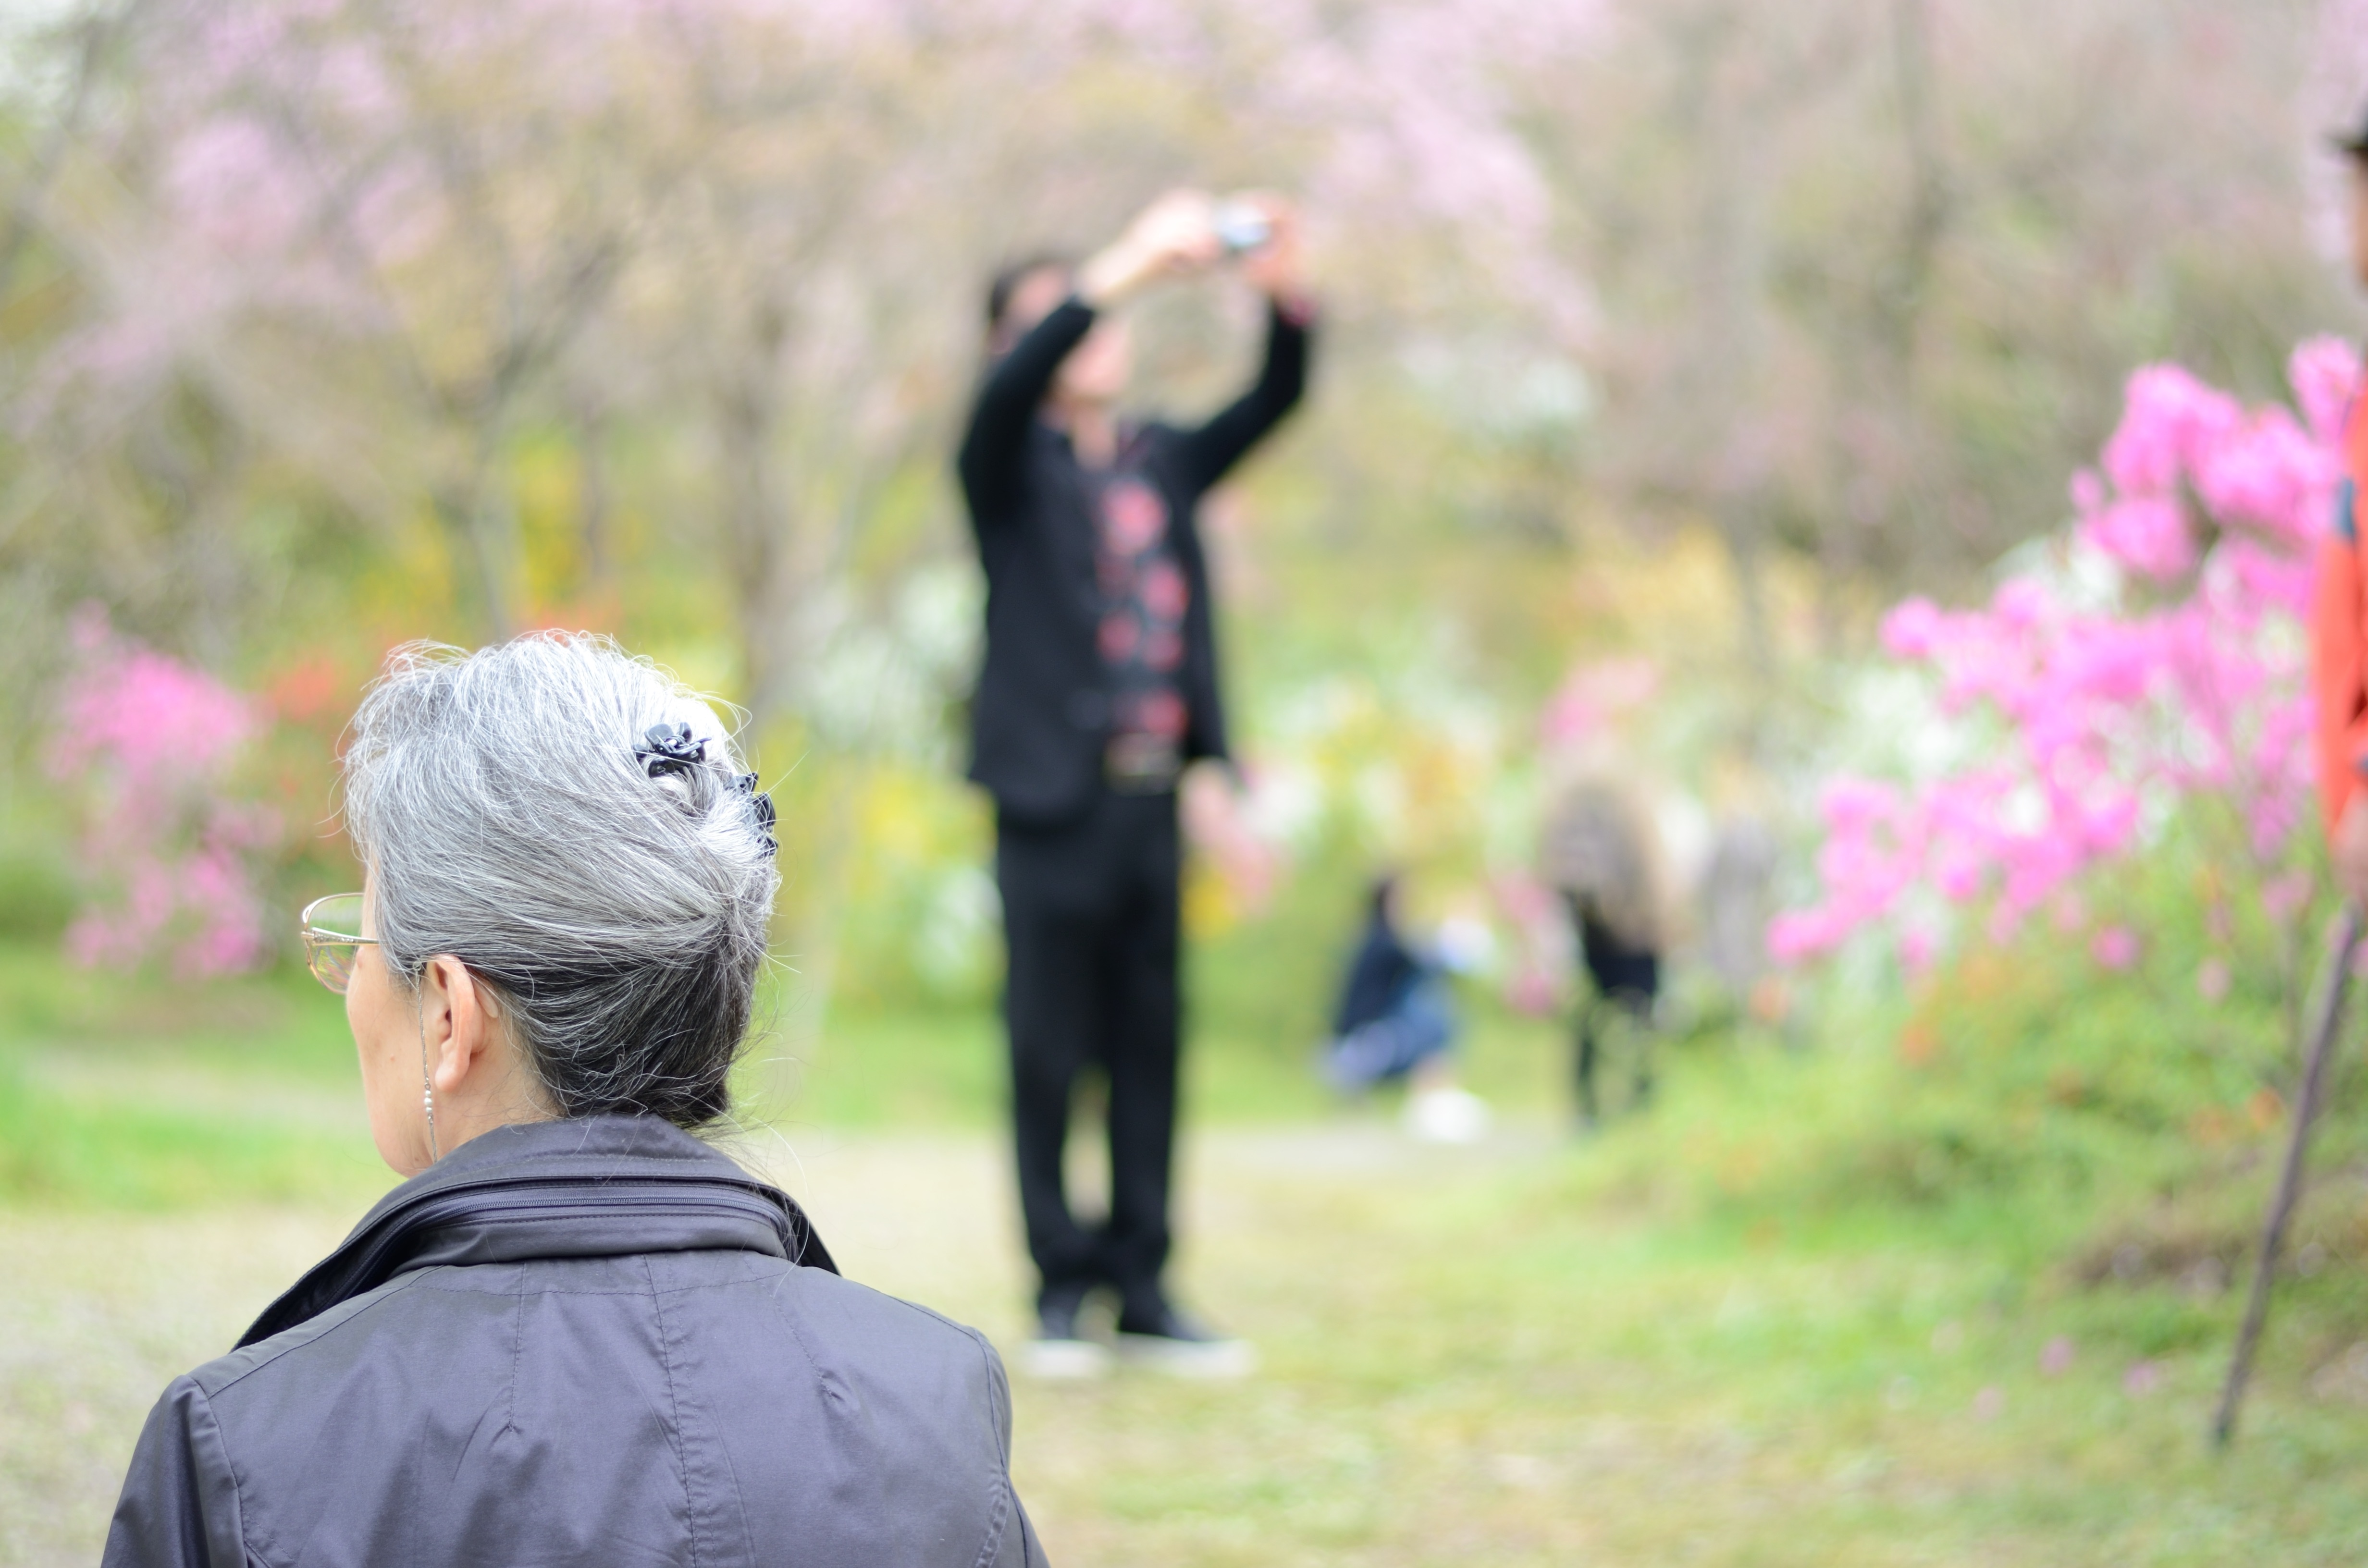
man, flower, spring, photograph